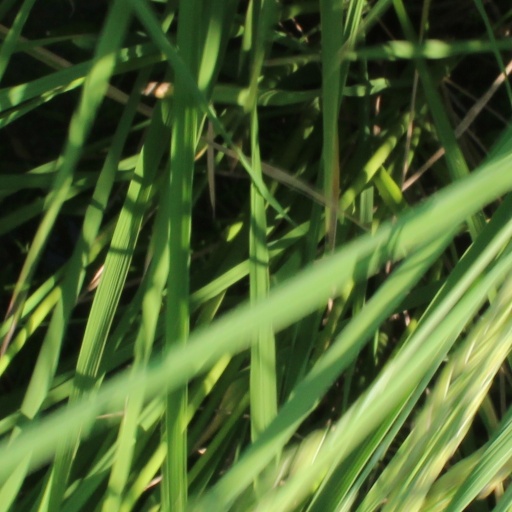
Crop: rice